Sky position (RA, Dec in degrees): 164.913, 11.331
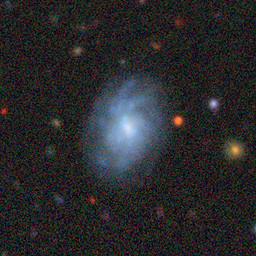
Galaxy morphology: Unbarred Loose Spiral Galaxies